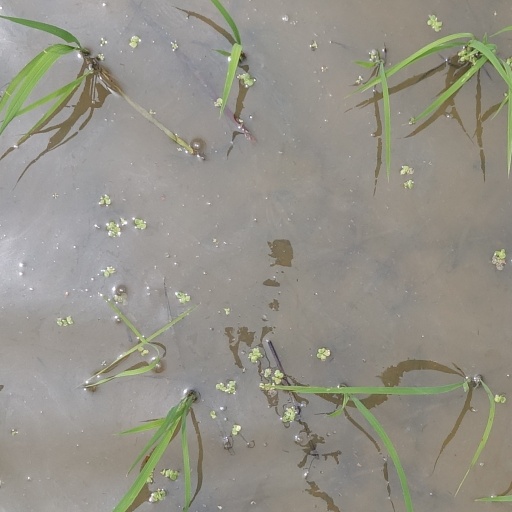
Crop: rice